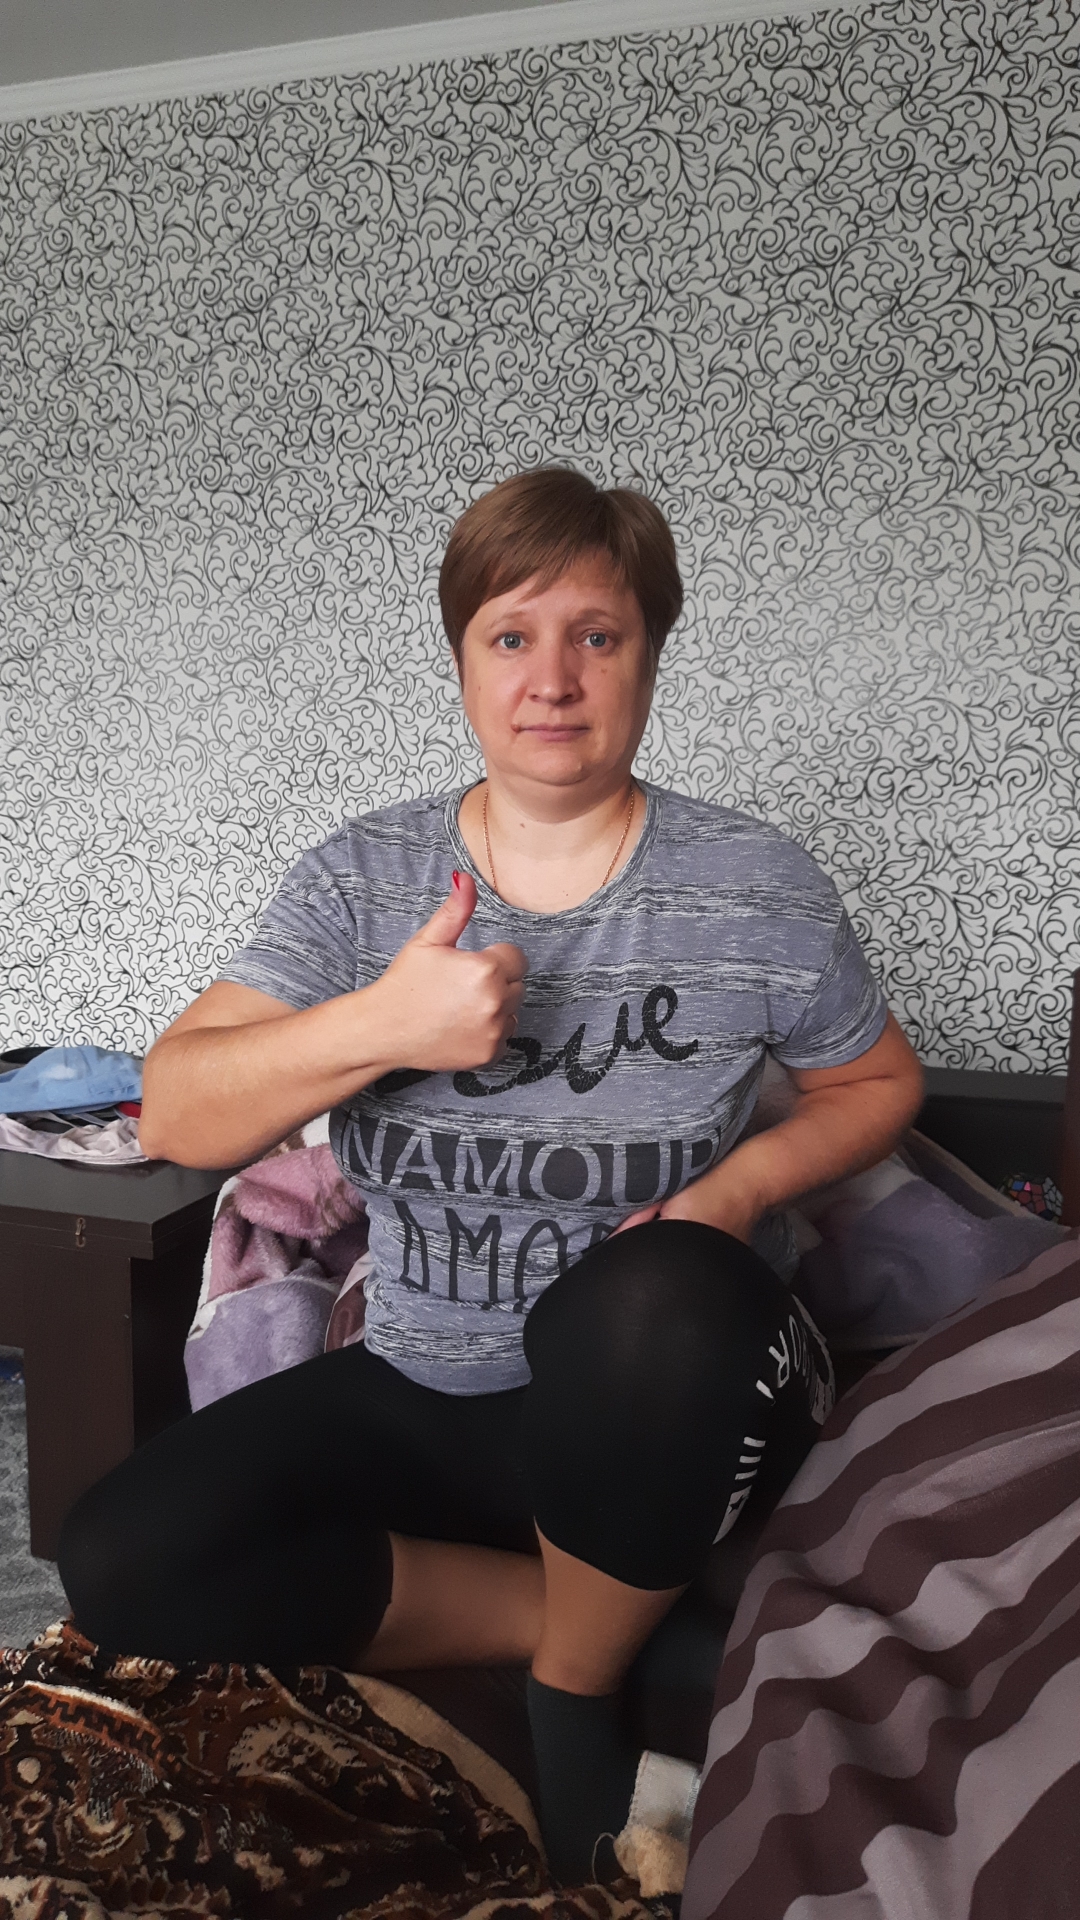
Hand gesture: like